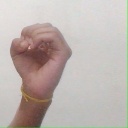
अक्षर: ऊ